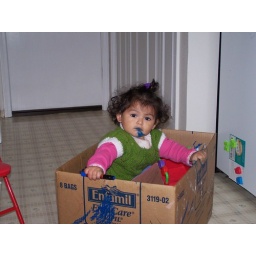
Katia in a box getting blue crayon everywhere.